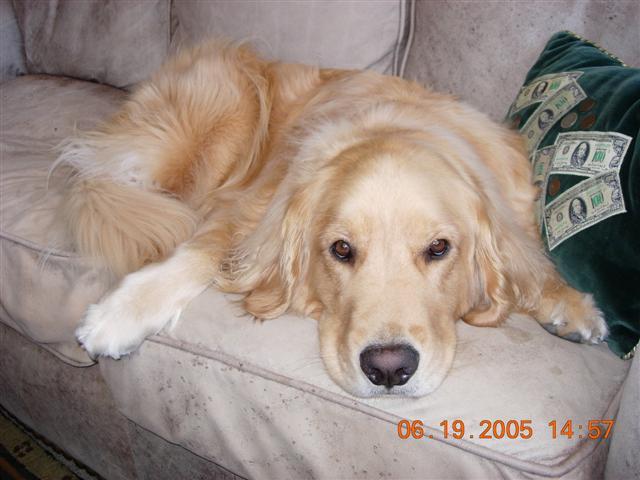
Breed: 5355-n000126-golden_retriever